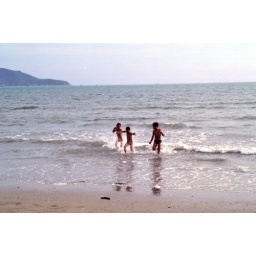
3 boys playing in the water at the beach in Sanya, Hainan China.